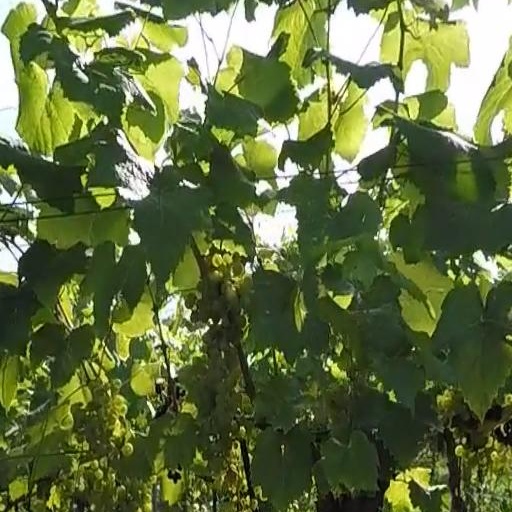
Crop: grape